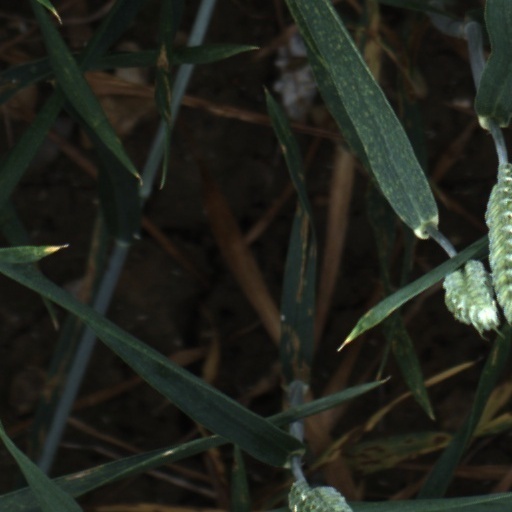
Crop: wheat